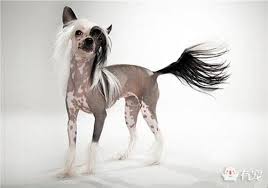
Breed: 234-n000093-Chinese_Crested_Dog